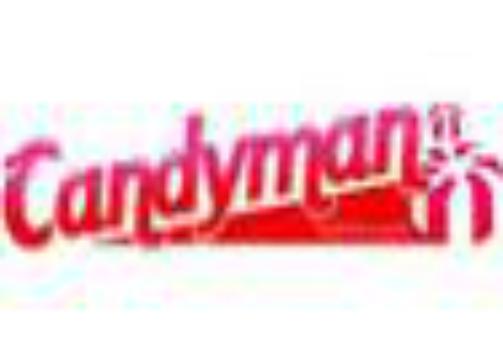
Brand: Candyman
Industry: Food